Bolivia

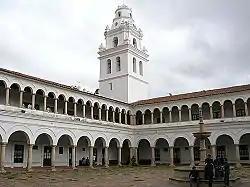
The Universidad Mayor Real y Pontificia San Francisco Xavier de Chuquisaca, Bolivia's oldest higher education institution

Bolivia has been governed by democratically elected governments since 1982; prior to that, it was governed by various dictatorships. Presidents Hernán Siles Zuazo (1982–1985) and Víctor Paz Estenssoro (1985–1989) began a tradition of ceding power peacefully which has continued, although three presidents have stepped down in the face of extraordinary circumstances: Gonzalo Sánchez de Lozada in 2003, Carlos Mesa in 2005, and Evo Morales in 2019.